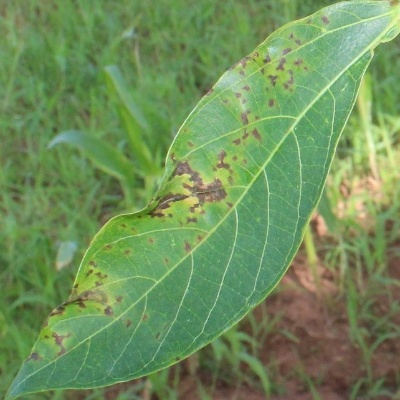
Crop: Cassava
Condition: bacterial blight